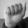
ASL letter: A